Reuben Ellwood

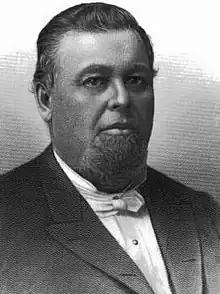

Reuben Ellwood (February 21, 1821 – July 1, 1885) was a U.S. Representative from Illinois.